Answer in natural language. Considering the relative positions, where is Window (marked A) with respect to maple baseball bat with black grip (marked B)? Choose between the following options: right or left
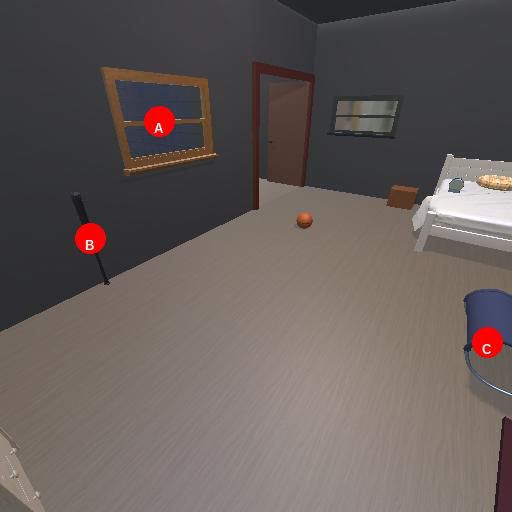
<answer>right</answer>